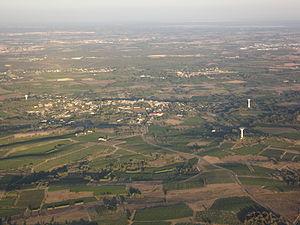
Vue aérienne
Le saint-christol, ou languedoc-saint-christol est un vin produit autour de la commune de Saint-Christol. Il s'agit d'une dénomination géographique au sein de l'appellation languedoc.
Saint-Christol est une ancienne commune française située dans le département de l'Hérault, en région Occitanie.